Alan Mulgan

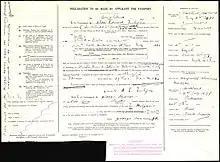
Alan Mulgan and Marguerita Blomfield Mulgan passport application (1926)

In 1935, Mulgan was awarded the King George V Silver Jubilee Medal. In the 1947 New Year Honours he was appointed an Officer of the Order of the British Empire for services to literature, journalism and broadcasting.